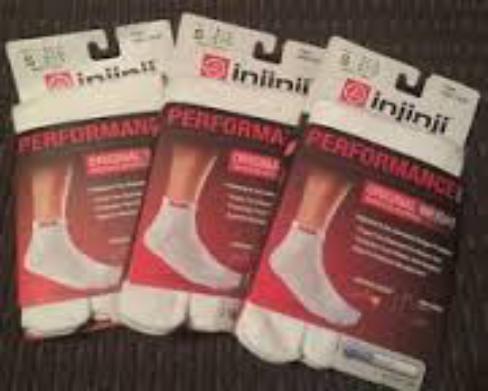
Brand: Injinji
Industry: Clothes